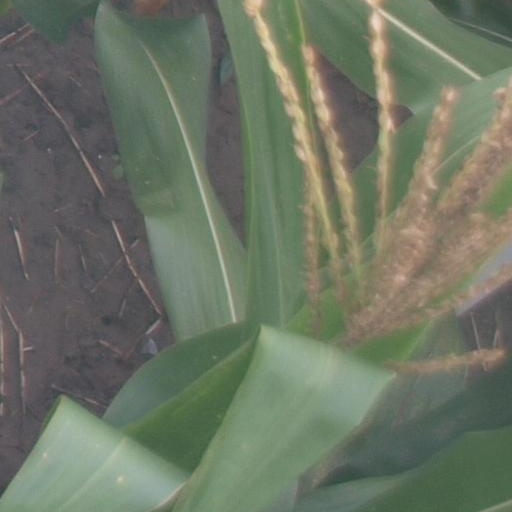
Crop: maize; corn